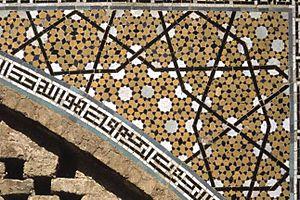
Darb-e Emam est un sanctuaire historique et un complexe funéraire dans le quartier Dardacht d'Ispahan, en Iran. Cet édifice avec son cimetière, et sa cour furent construits dans les différents périodes historiques et avec les différents styles. Les premiers bâtiments furent construits par Djalal ed-Din Safarchah à 1453 dans l'époque Qara Qoyunlu.
L'art algorithmique, également connu sous le nom d'art des algorithmes, est l'art, et plus précisément l'art visuel, dont la conception est générée par un algorithme. Les artistes algorithmiques sont parfois appelés algoristes.